Joe Thurston

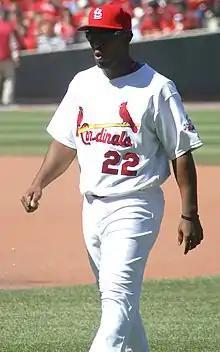
Thurston with the St. Louis Cardinals

Joseph William Thurston (born September 29, 1979) is an American former professional baseball third baseman and second baseman. He played for the Los Angeles Dodgers, Philadelphia Phillies, Boston Red Sox, St. Louis Cardinals, and Florida Marlins in Major League Baseball (MLB).